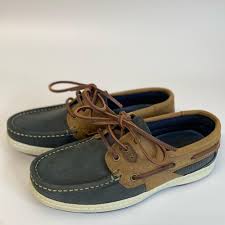
Label: Boat